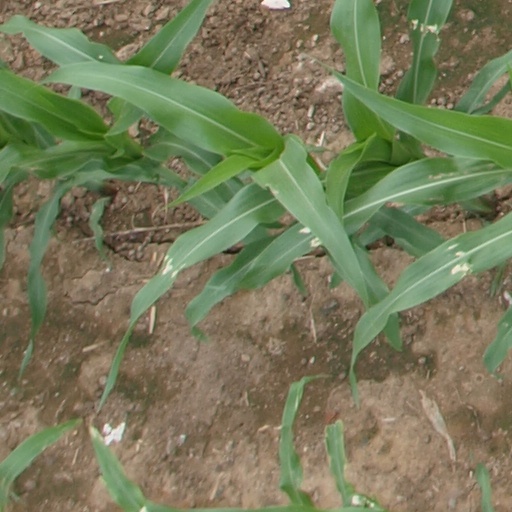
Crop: maize; corn